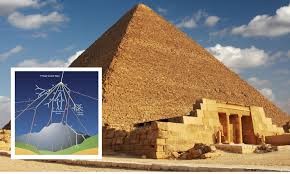
Landmark: Pyramids of Giza